North Sea

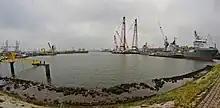
Rotterdam, Netherlands

The beaches and coastal waters of the North Sea are destinations for tourists. The English, Belgian, Dutch, German and Danish coasts are developed for tourism. The North Sea coast of the United Kingdom has tourist destinations with beach resorts and links golf courses; the coastal town of St. Andrews in Scotland is renowned as the home of golf, and is a popular location among golfing pilgrims.